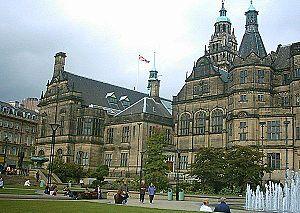
Sheffield /ˈʃɛfiːld/ est une ville du nord de l'Angleterre, située au confluent du Don et de la Sheaf, d'où elle tire son nom. Sheffield se trouve dans le comté du Yorkshire du Sud et possède le statut de cité. Sa prospérité est due à son passé industriel, et plus particulièrement à la sidérurgie.